Prickwillow Museum

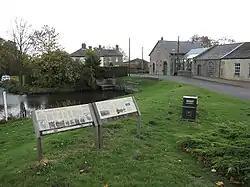
The front of Prickwillow Museum by the River Lark

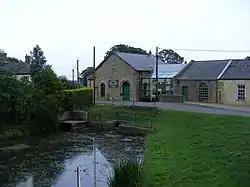
Prickwillow Museum

Prickwillow Museum, formerly known as the Prickwillow Drainage Engine Museum, tells the story of the changing face of the Fens and its network of drainage systems and pumping stations. The museum is housed in the old pumping station in Prickwillow, east of the city of Ely in Cambridgeshire, England.